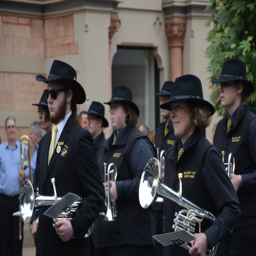
at attention for the contest